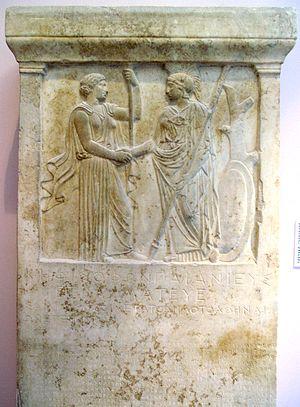
Stèle épigraphique portant un décret honorifique samien et un relief représentant Héra et Athéna, les déesses tutélaires de Samos et Athènes respectivement, se serrant la main. Selon l'inscription, le démos des Athéniens honore les Samiens parce qu'ils leur sont restés fidèles après la défaite de la flotte athénienne à Aigos Potamoi contre les Spartiates, alors que leurs autres alliés étaient entrés en révolte. Le texte est une copie d'un décret daté de 405 av. J.-C., réalisée en 403/402 av. J.-C.
"La guerre du Péloponnèse est le conflit qui oppose la ligue de Délos, menée par Athènes, et la ligue du Péloponnèse, sous l'hégémonie de Sparte. Le déroulement du conflit est principalement connu à travers les récits qu'en ont fait Thucydide et Xénophon. Provoquée par trois crises successives en peu de temps, la guerre est cependant principalement causée par la crainte de l'impérialisme athénien chez les alliés de Sparte. Ce conflit met fin à la pentécontaétie et s'étend de 431 à 404 en trois périodes généralement admises : la période archidamique de 431 à 421, la guerre indirecte de 421 à 413, et la guerre de Décélie et d'Ionie, de 413 à 404. Il est caractérisé par une transformation totale des modes de combats traditionnels de la Grèce antique, notamment par un abandon progressif de la bataille en formation de phalange vers ce que l'historien Victor Davis Hanson qualifiera de premier conflit ""total"" de l'Histoire.